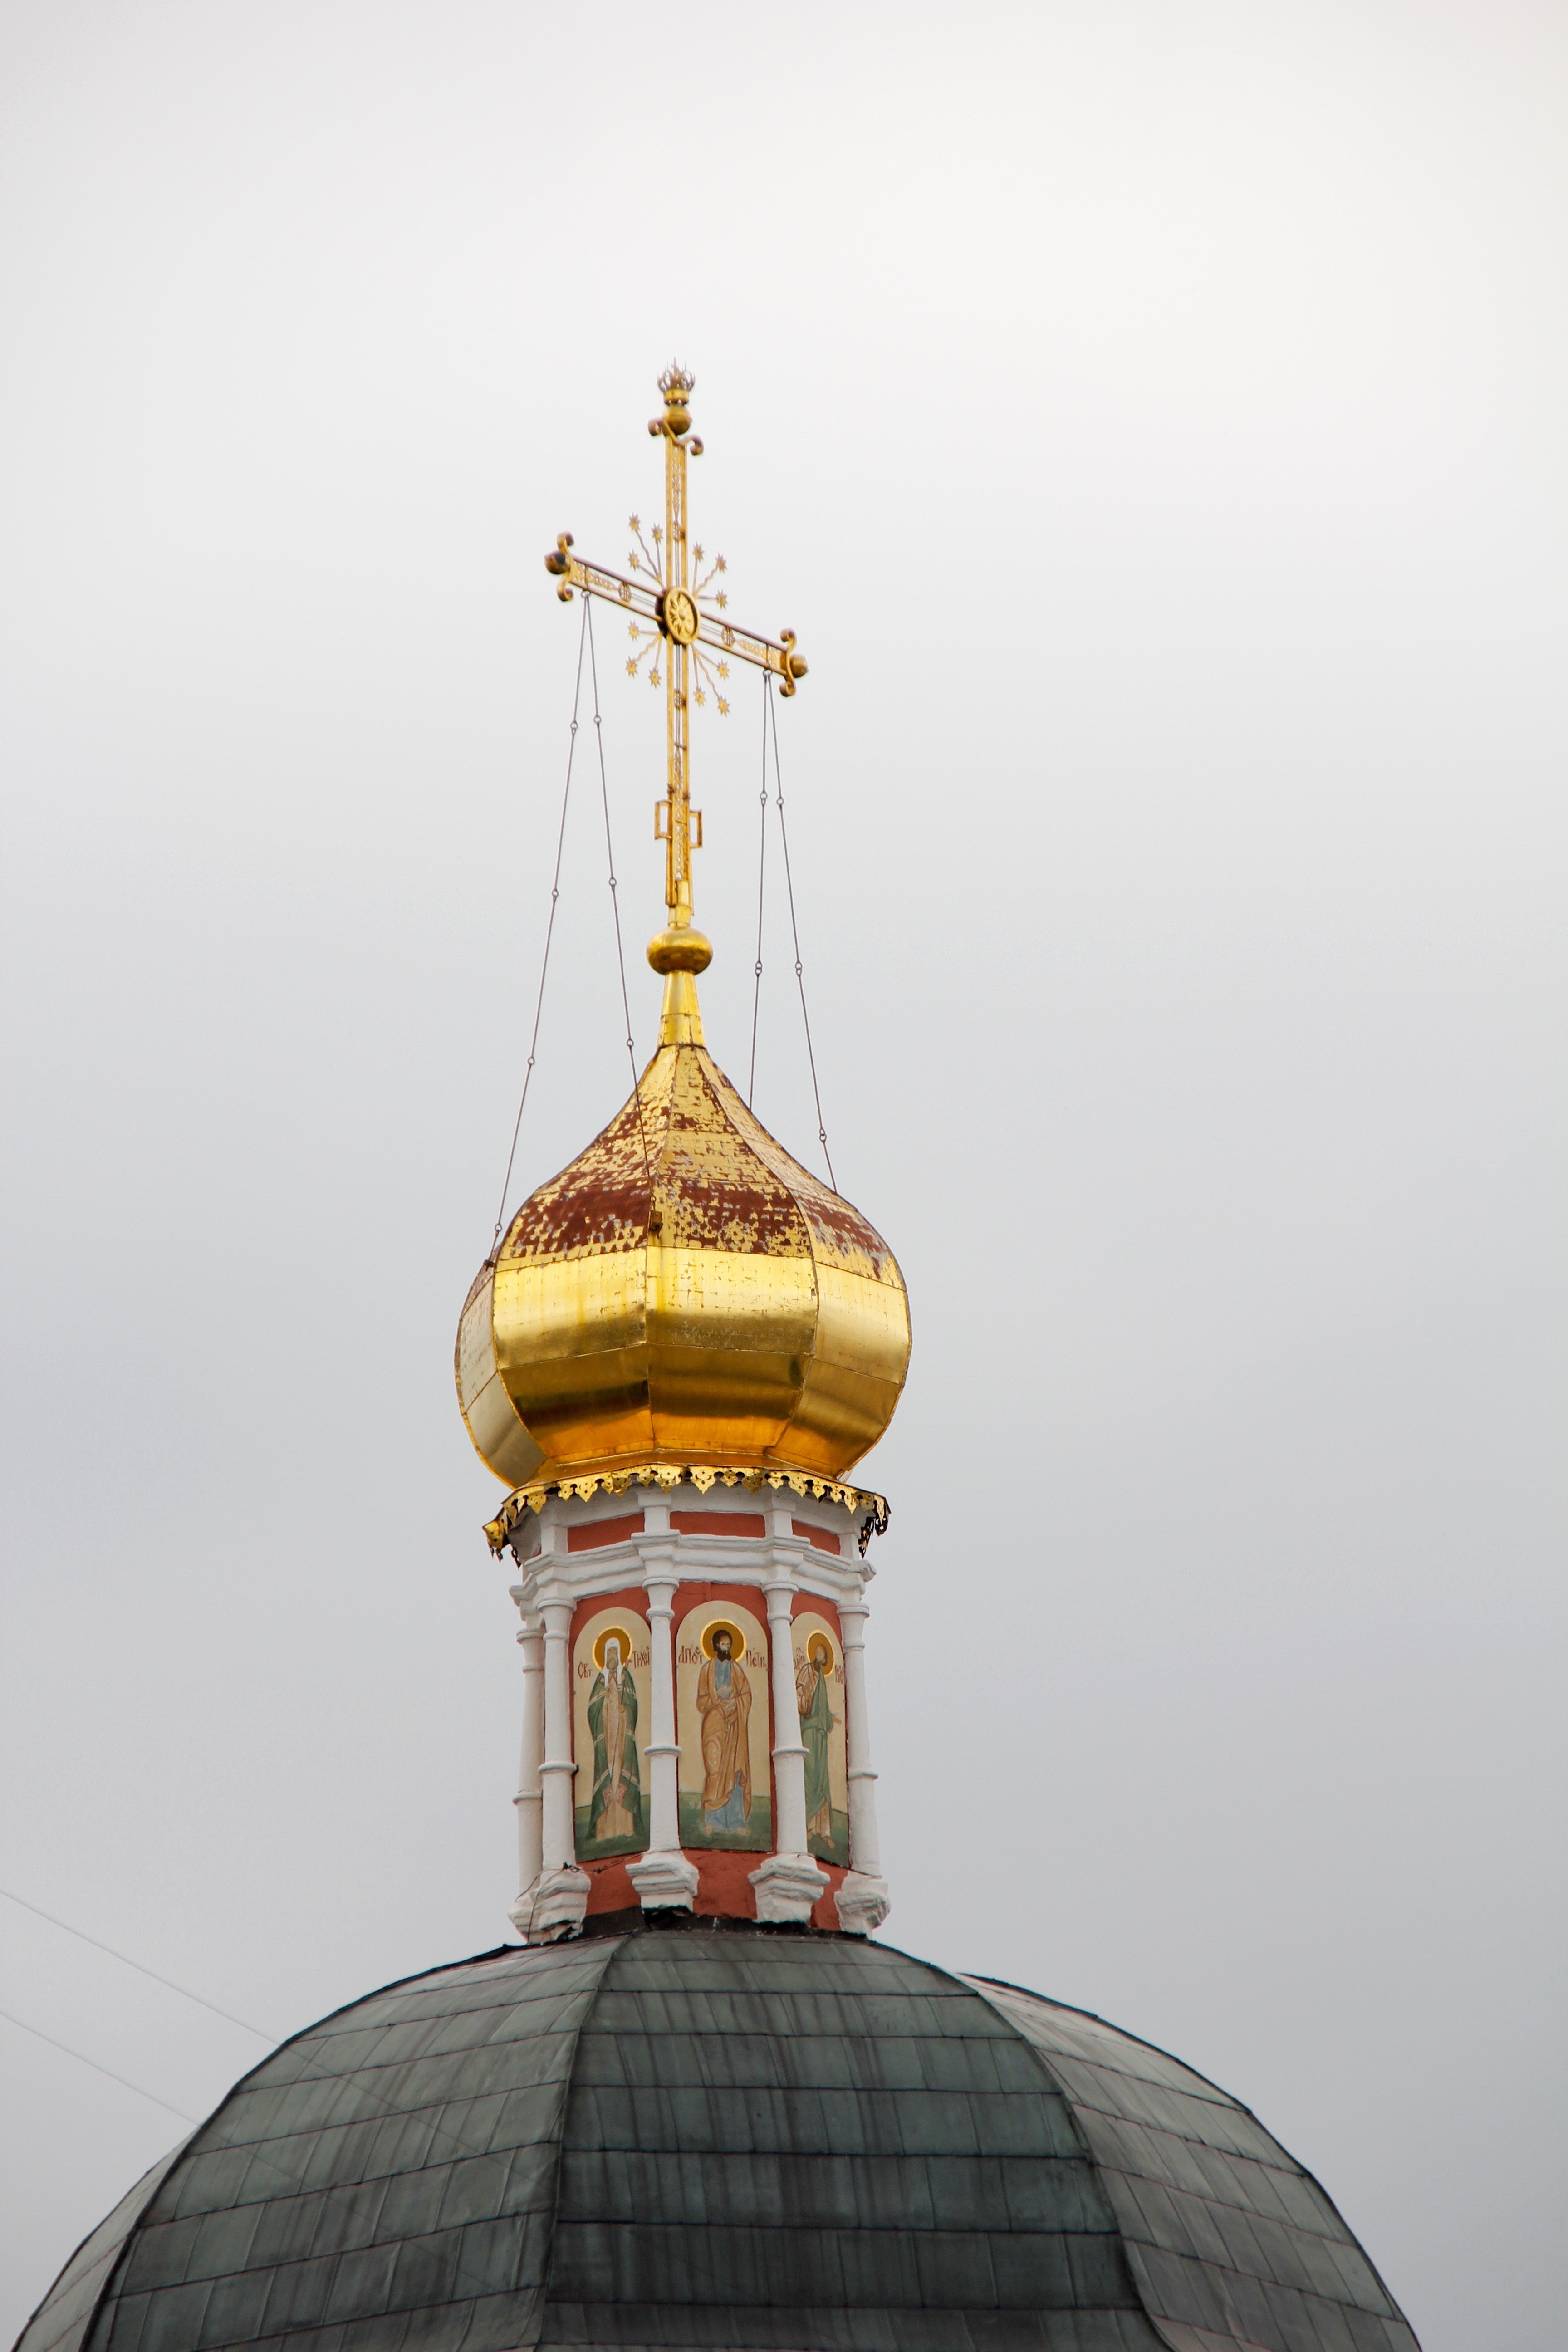
architecture, building, statue, golden, tower, church, lighting, ornament, temple, monastery, christianity, moscow, orthodox, dome, russia, historically, gilded, believe, historic preservation, russian orthodox church